Kingdom of Khotan

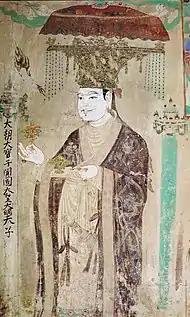
Portrait of Viśa' Saṃbhava, a 10th-century king of Khotan, Mogao Caves, Dunhuang, Gansu province

In the 10th century, the Iranic Saka Buddhist Kingdom of Khotan was the only city-state in the Tarim Basin that was not yet conquered by either the Turkic Uyghur Qocho Kingdom (Buddhist) or by the Turkic Kara-Khanid Khanate (Muslim). During the latter part of the tenth century, Khotan became engaged in a struggle against the Kara-Khanid Khanate. The Islamic conquests of the Buddhist cities east of Kashgar began with the conversion of the Karakhanid Sultan Satuq Bughra Khan to Islam in 934. Satuq Bughra Khan and later his son Musa directed endeavors to proselytize Islam among the Turks and engage in military conquests, and a long war ensued between Islamic Kashgar and Buddhist Khotan. Satuq Bughra Khan's nephew or grandson Ali Arslan was said to have been killed during the war with the Buddhists. Khotan briefly took Kashgar from the Kara-Khanids in 970, and according to Chinese accounts, the King of Khotan offered to send in tribute to the Chinese court a dancing elephant captured from Kashgar.